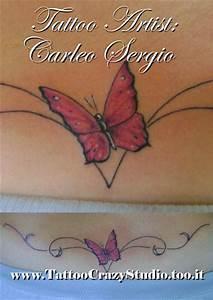
butterfly